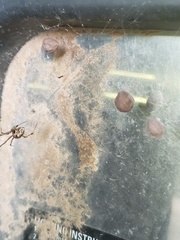
Species: Parasteatoda_tepidariorum